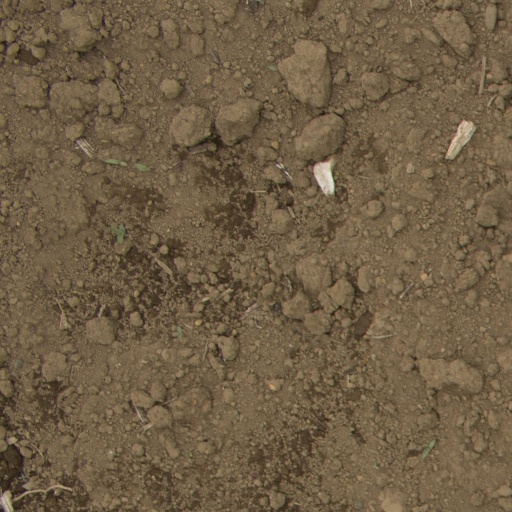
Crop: Jerusalem artichoke